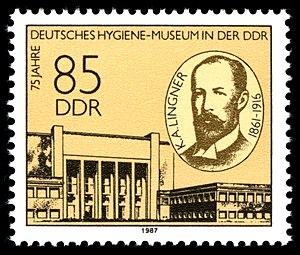
Le musée allemand de l'Hygiène a été fondé en 1912 à Dresde. Il s'oriente aujourd'hui autour des thèmes Science, Culture et Société. Les locaux actuels, inaugurés en 1930, reconstruits après le terrible bombardement de février 1945, ont dû être réhabilités de fond en comble entre 2001 et 2005. Avec près de 280 000 visiteurs par an, c'est le musée le plus fréquenté de Dresde.